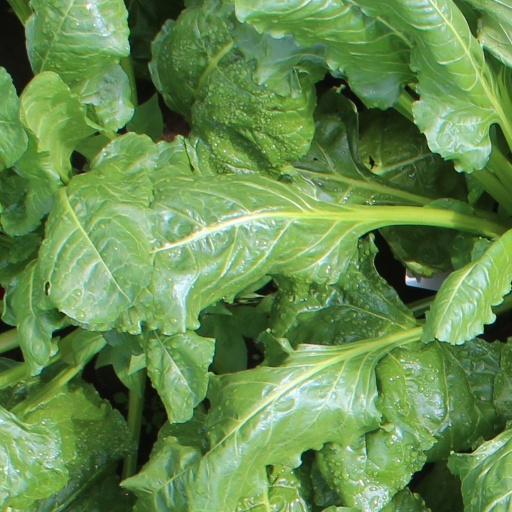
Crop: sugar beet